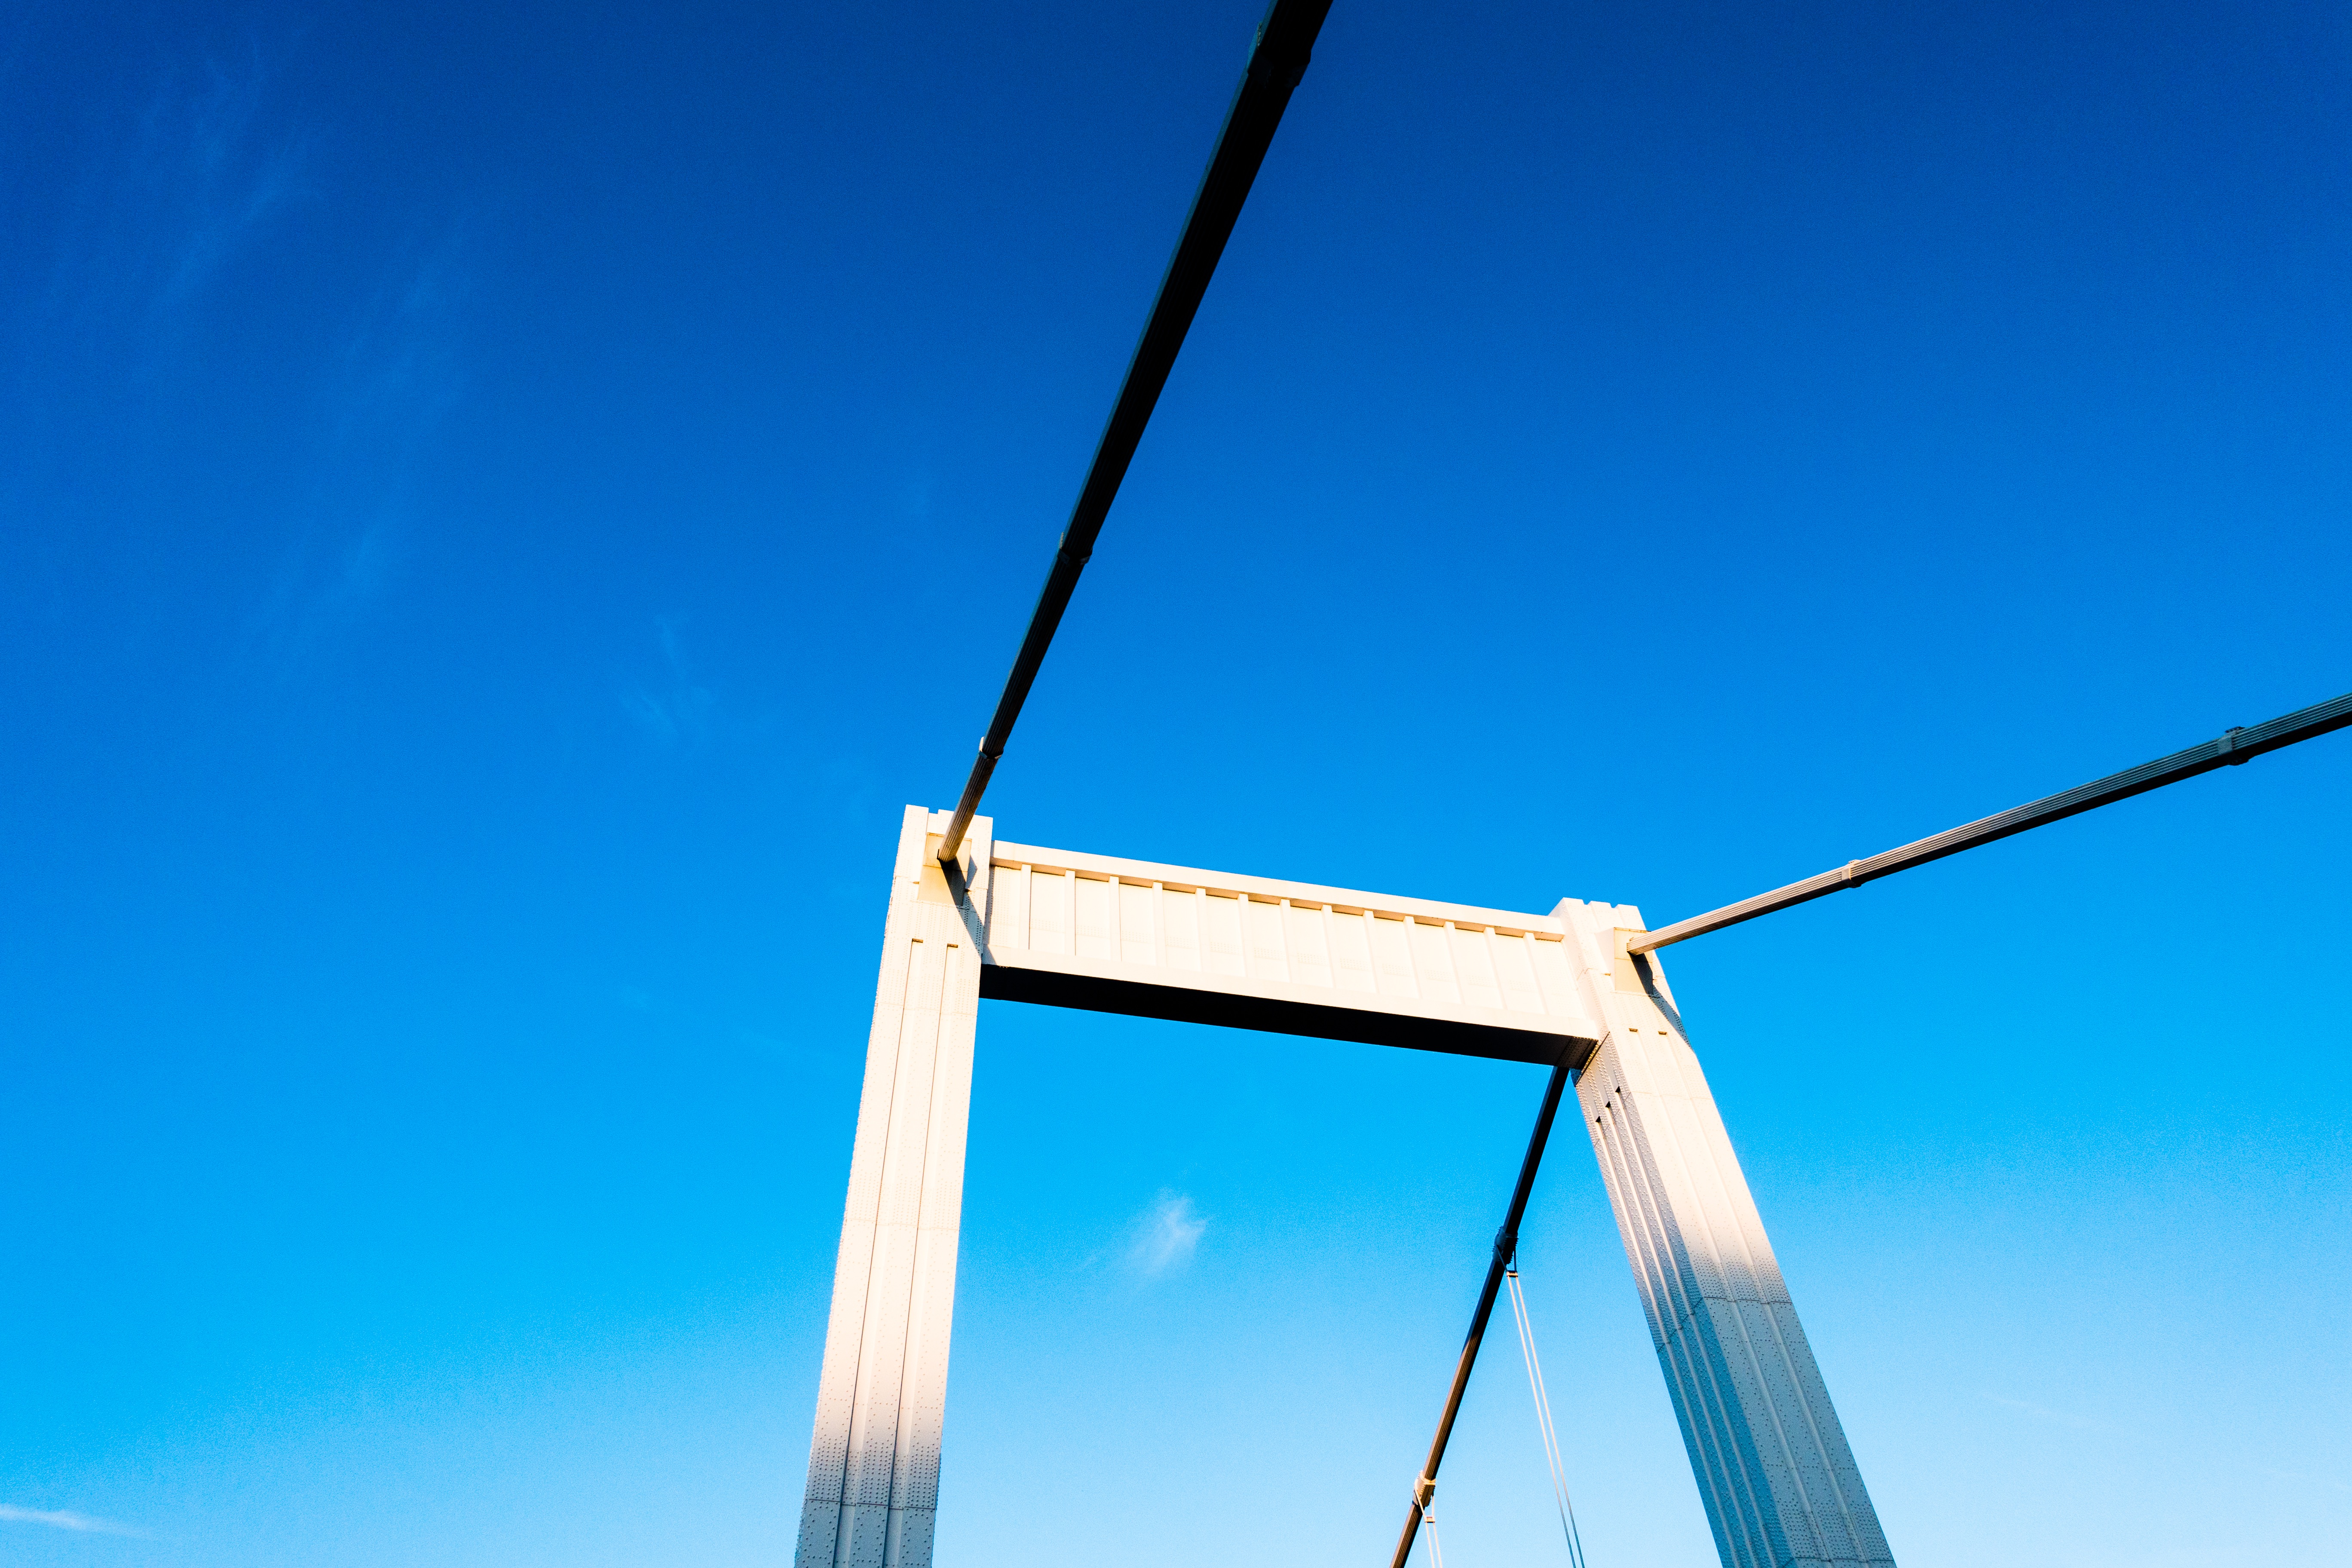
sky, wind, line, mast, machine, blue, wind turbine, electricity, energy, cable stayed bridge